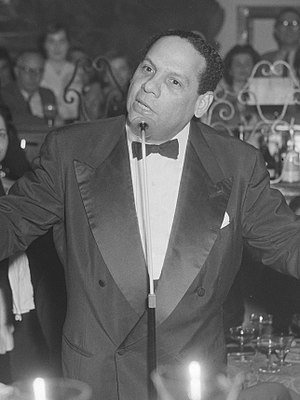
Edmundo Ros
Edmundo William Ros OBE var en trinidadiansk musiker, sanger og orkesterleder, som gjorde karriere i Storbritannien. Han ledede et yderst populært latinamerikansk orkester, havde en omfattende diskografi, og ejede en af Londons førende natklubber.